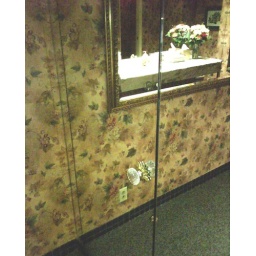
mirrored bathroom walls and doors. i wonder who there decorator was, and if he/she's long-dead by now.